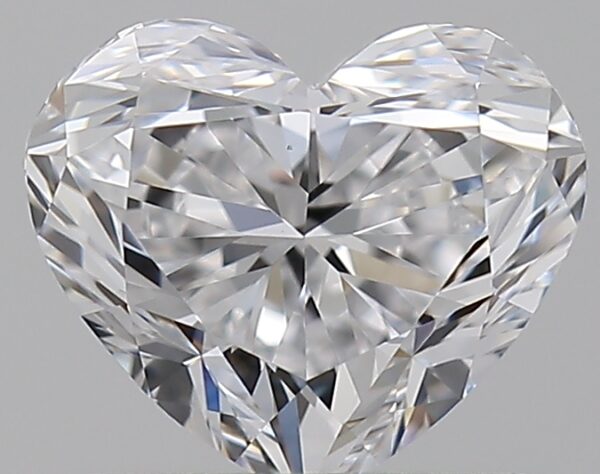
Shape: heart
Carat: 0.7
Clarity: VS1
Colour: D
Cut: VG
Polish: EX
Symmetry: VG
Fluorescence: N
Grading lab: GIA
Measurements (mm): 5.21 x 6.06 x 3.57